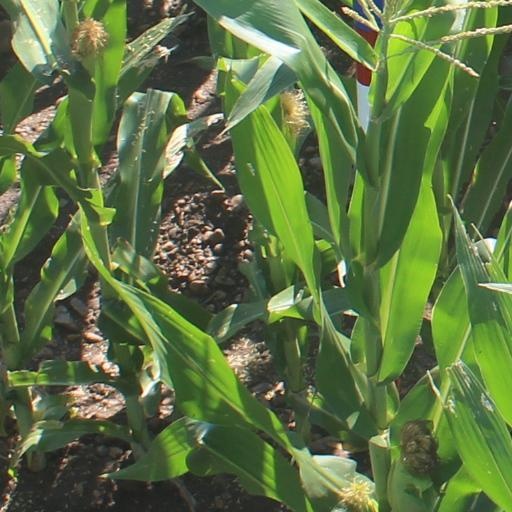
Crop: maize; corn